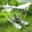
Label: airplane